The Living Theatre

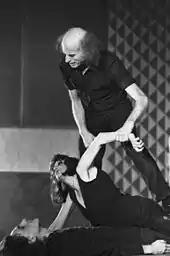
Julian Beck (top) and Judith Malina (middle) rehearsing at The Living Theatre

In 2006, The Living Theatre signed a 10-year lease on the basement of a new residential building under construction at 21 Clinton Street, between Houston and Stanton Streets on Manhattan's Lower East Side. The Clinton Street theater is the company's first permanent home since the closing of The Living Theatre on Third Street at Avenue C in 1993. The company moved into the completed space in early 2007 and opened in April 2007 with a revival of "The Brig" by Kenneth H. Brown, first presented at The Living Theatre at 14th Street and Sixth Avenue in 1963. The re-staging, directed by Judith Malina, won Obie Awards for Direction and Ensemble Performance.